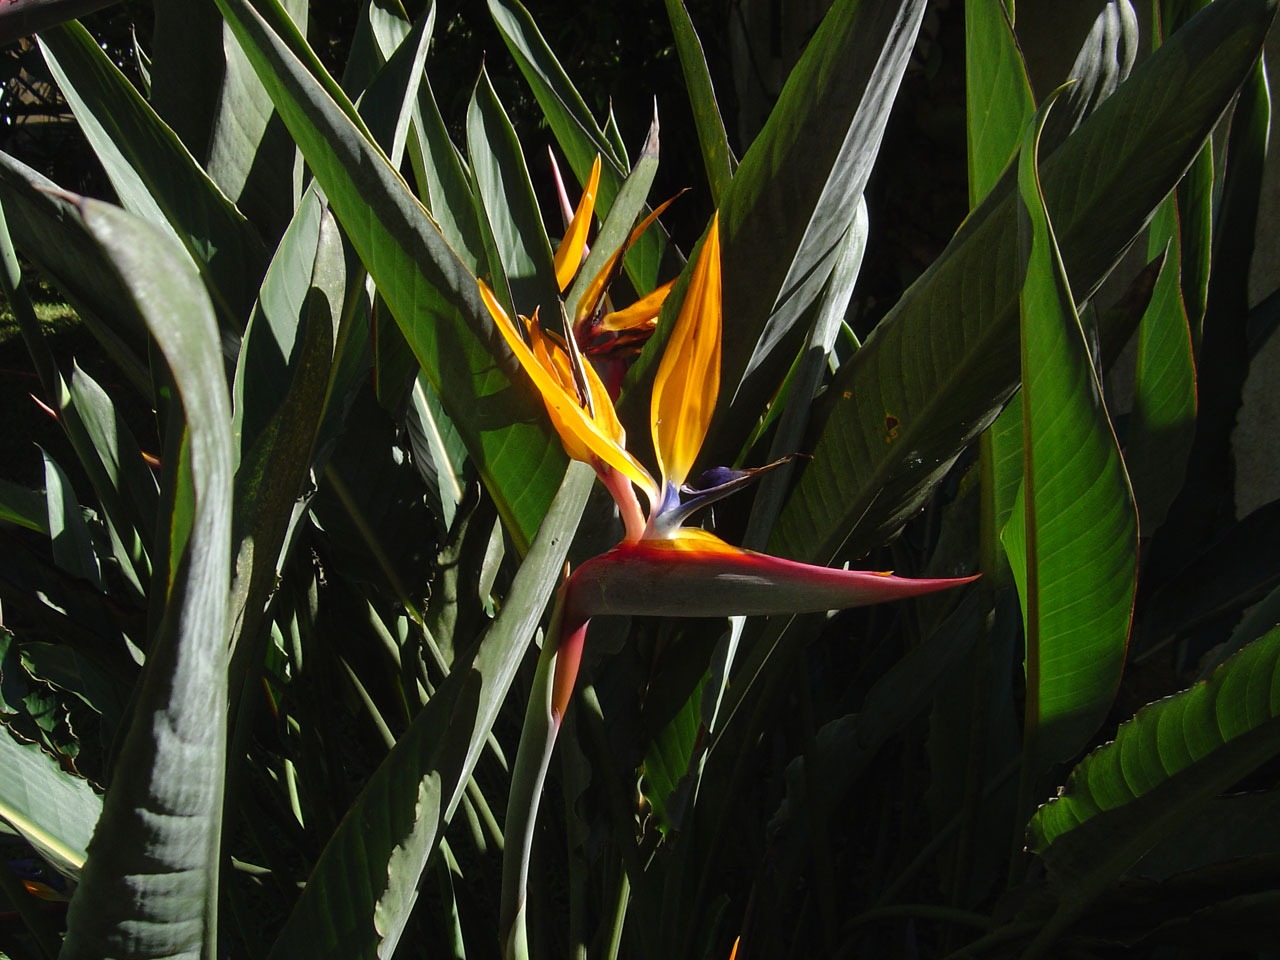
tree, nature, grass, branch, light, plant, sunlight, leaf, flower, green, jungle, botany, yellow, garden, flora, leaves, exotic, tropics, heliconia, macro photography, bird of paradise, plant stem, arecales